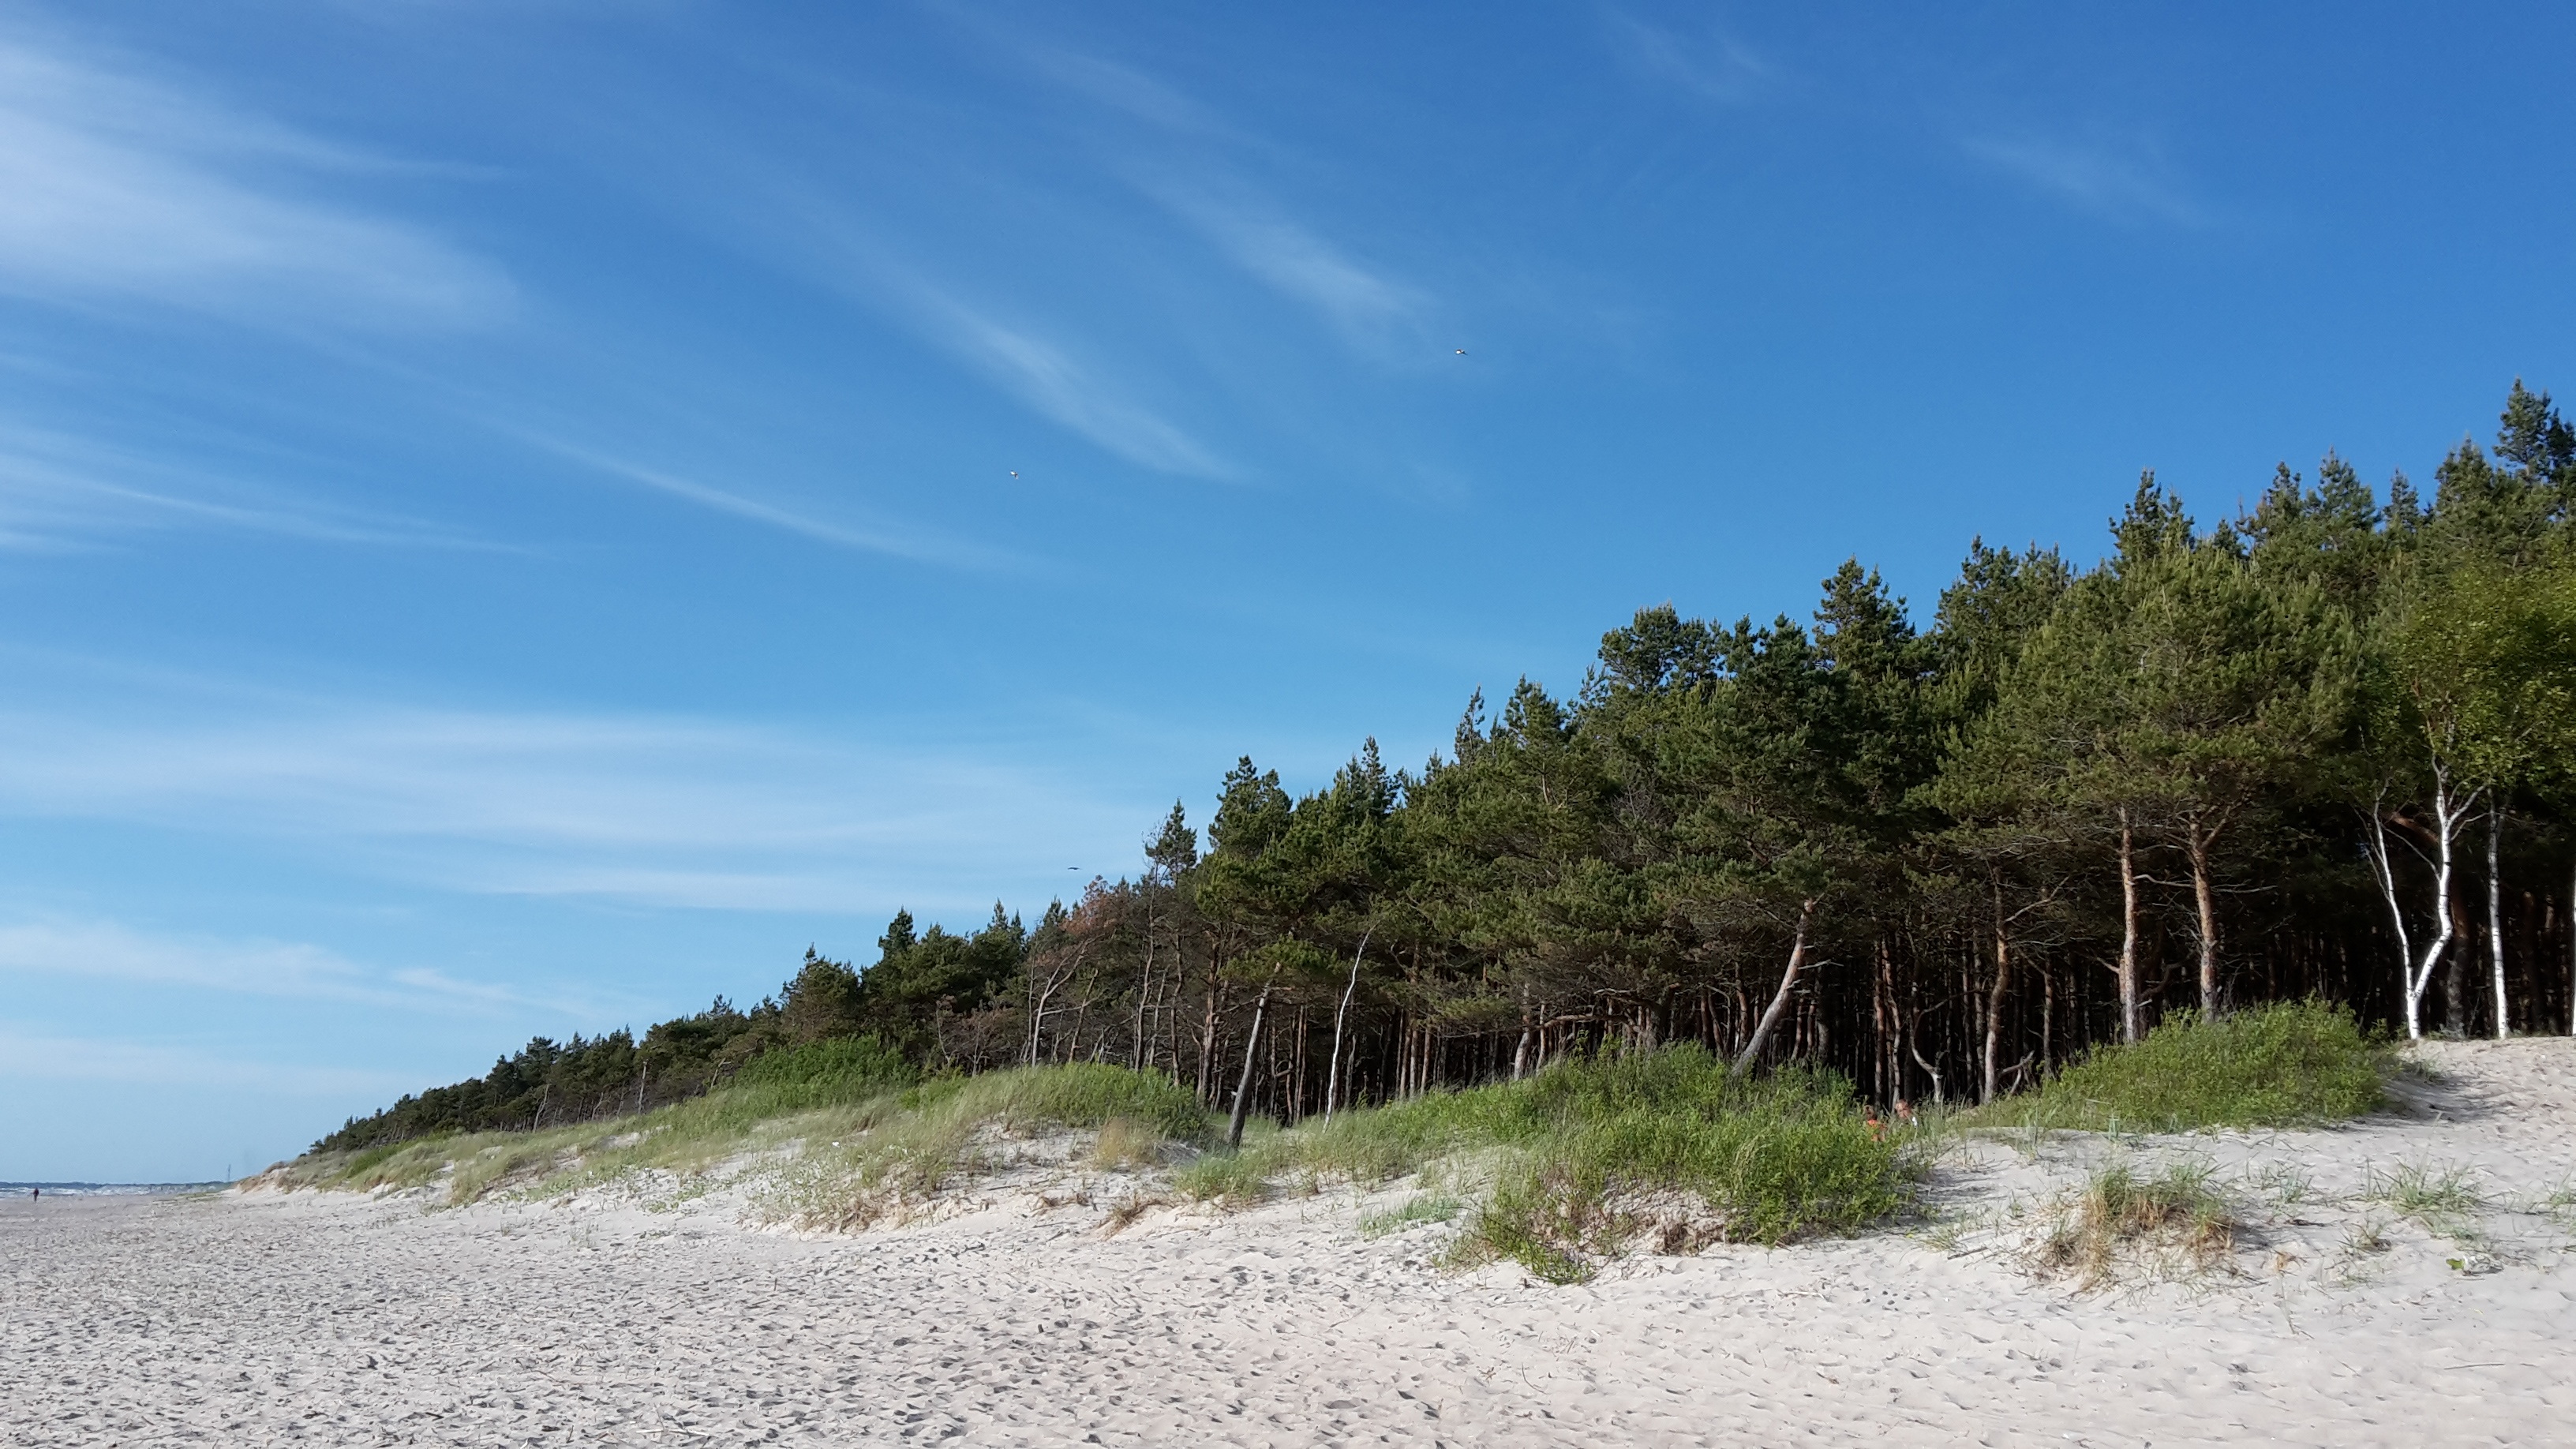
beach, landscape, sea, coast, tree, wilderness, mountain, sky, hill, lake, pine, ridge, plateau, habitat, ecosystem, lithuania, landform, palanga, baltika, natural environment, geographical feature